Snogo Snow Plow

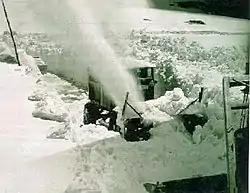
SNOGO snow blower in action

SnoGo Snow Blower is a brand of truck-mounted rotary snow blower originally produced by the Klauer Engineering Company of Dubuque, Iowa, in 1928 and initially styled as SNOGO. Wausau Equipment Company, Inc., purchased the line from Klauer, styled by then as SnoGo, in 2000; as of 2025 it continues to produce SnoGo brand snow removal equipment for both municipal and airport use.